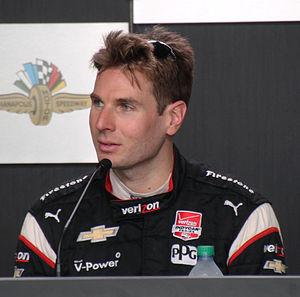
Will Power est un pilote automobile australien. Il évolue depuis 2008 dans le championnat IndyCar Series. Il est champion en 2014.